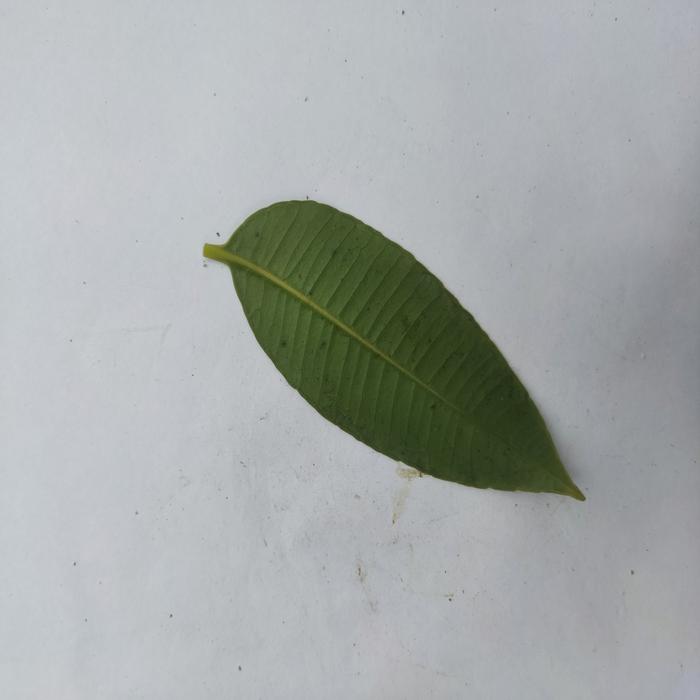
Crop: Hog Plum
Leaf condition: Heathy_Leaf